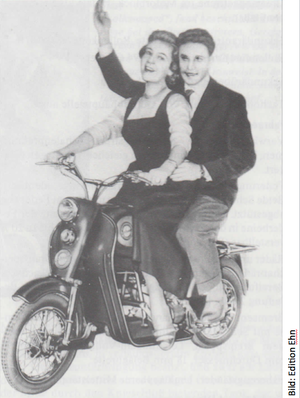
Lohner ou Lohner-Werke ou Lohner-Porsche est un ancien constructeur automobile de haute technologie et de luxe autrichien de 1821, acquis en 1970 par l'industrie canadienne Bombardier / Bombardier Produits récréatifs / Can-Am. Ferdinand Porsche y a inventé la première série d'automobile hybride essence électrique de l'histoire de l'automobile.